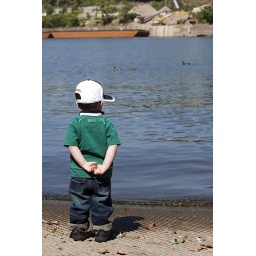
A boy stands gazing at ducks in the river at the Dragonboat Festival at Riverfront Park in the Southside.